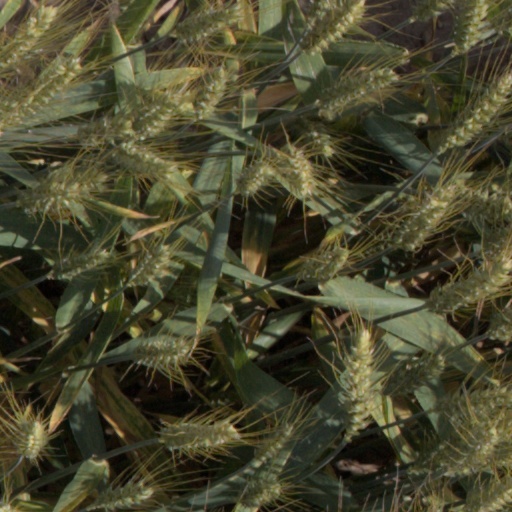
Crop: wheat